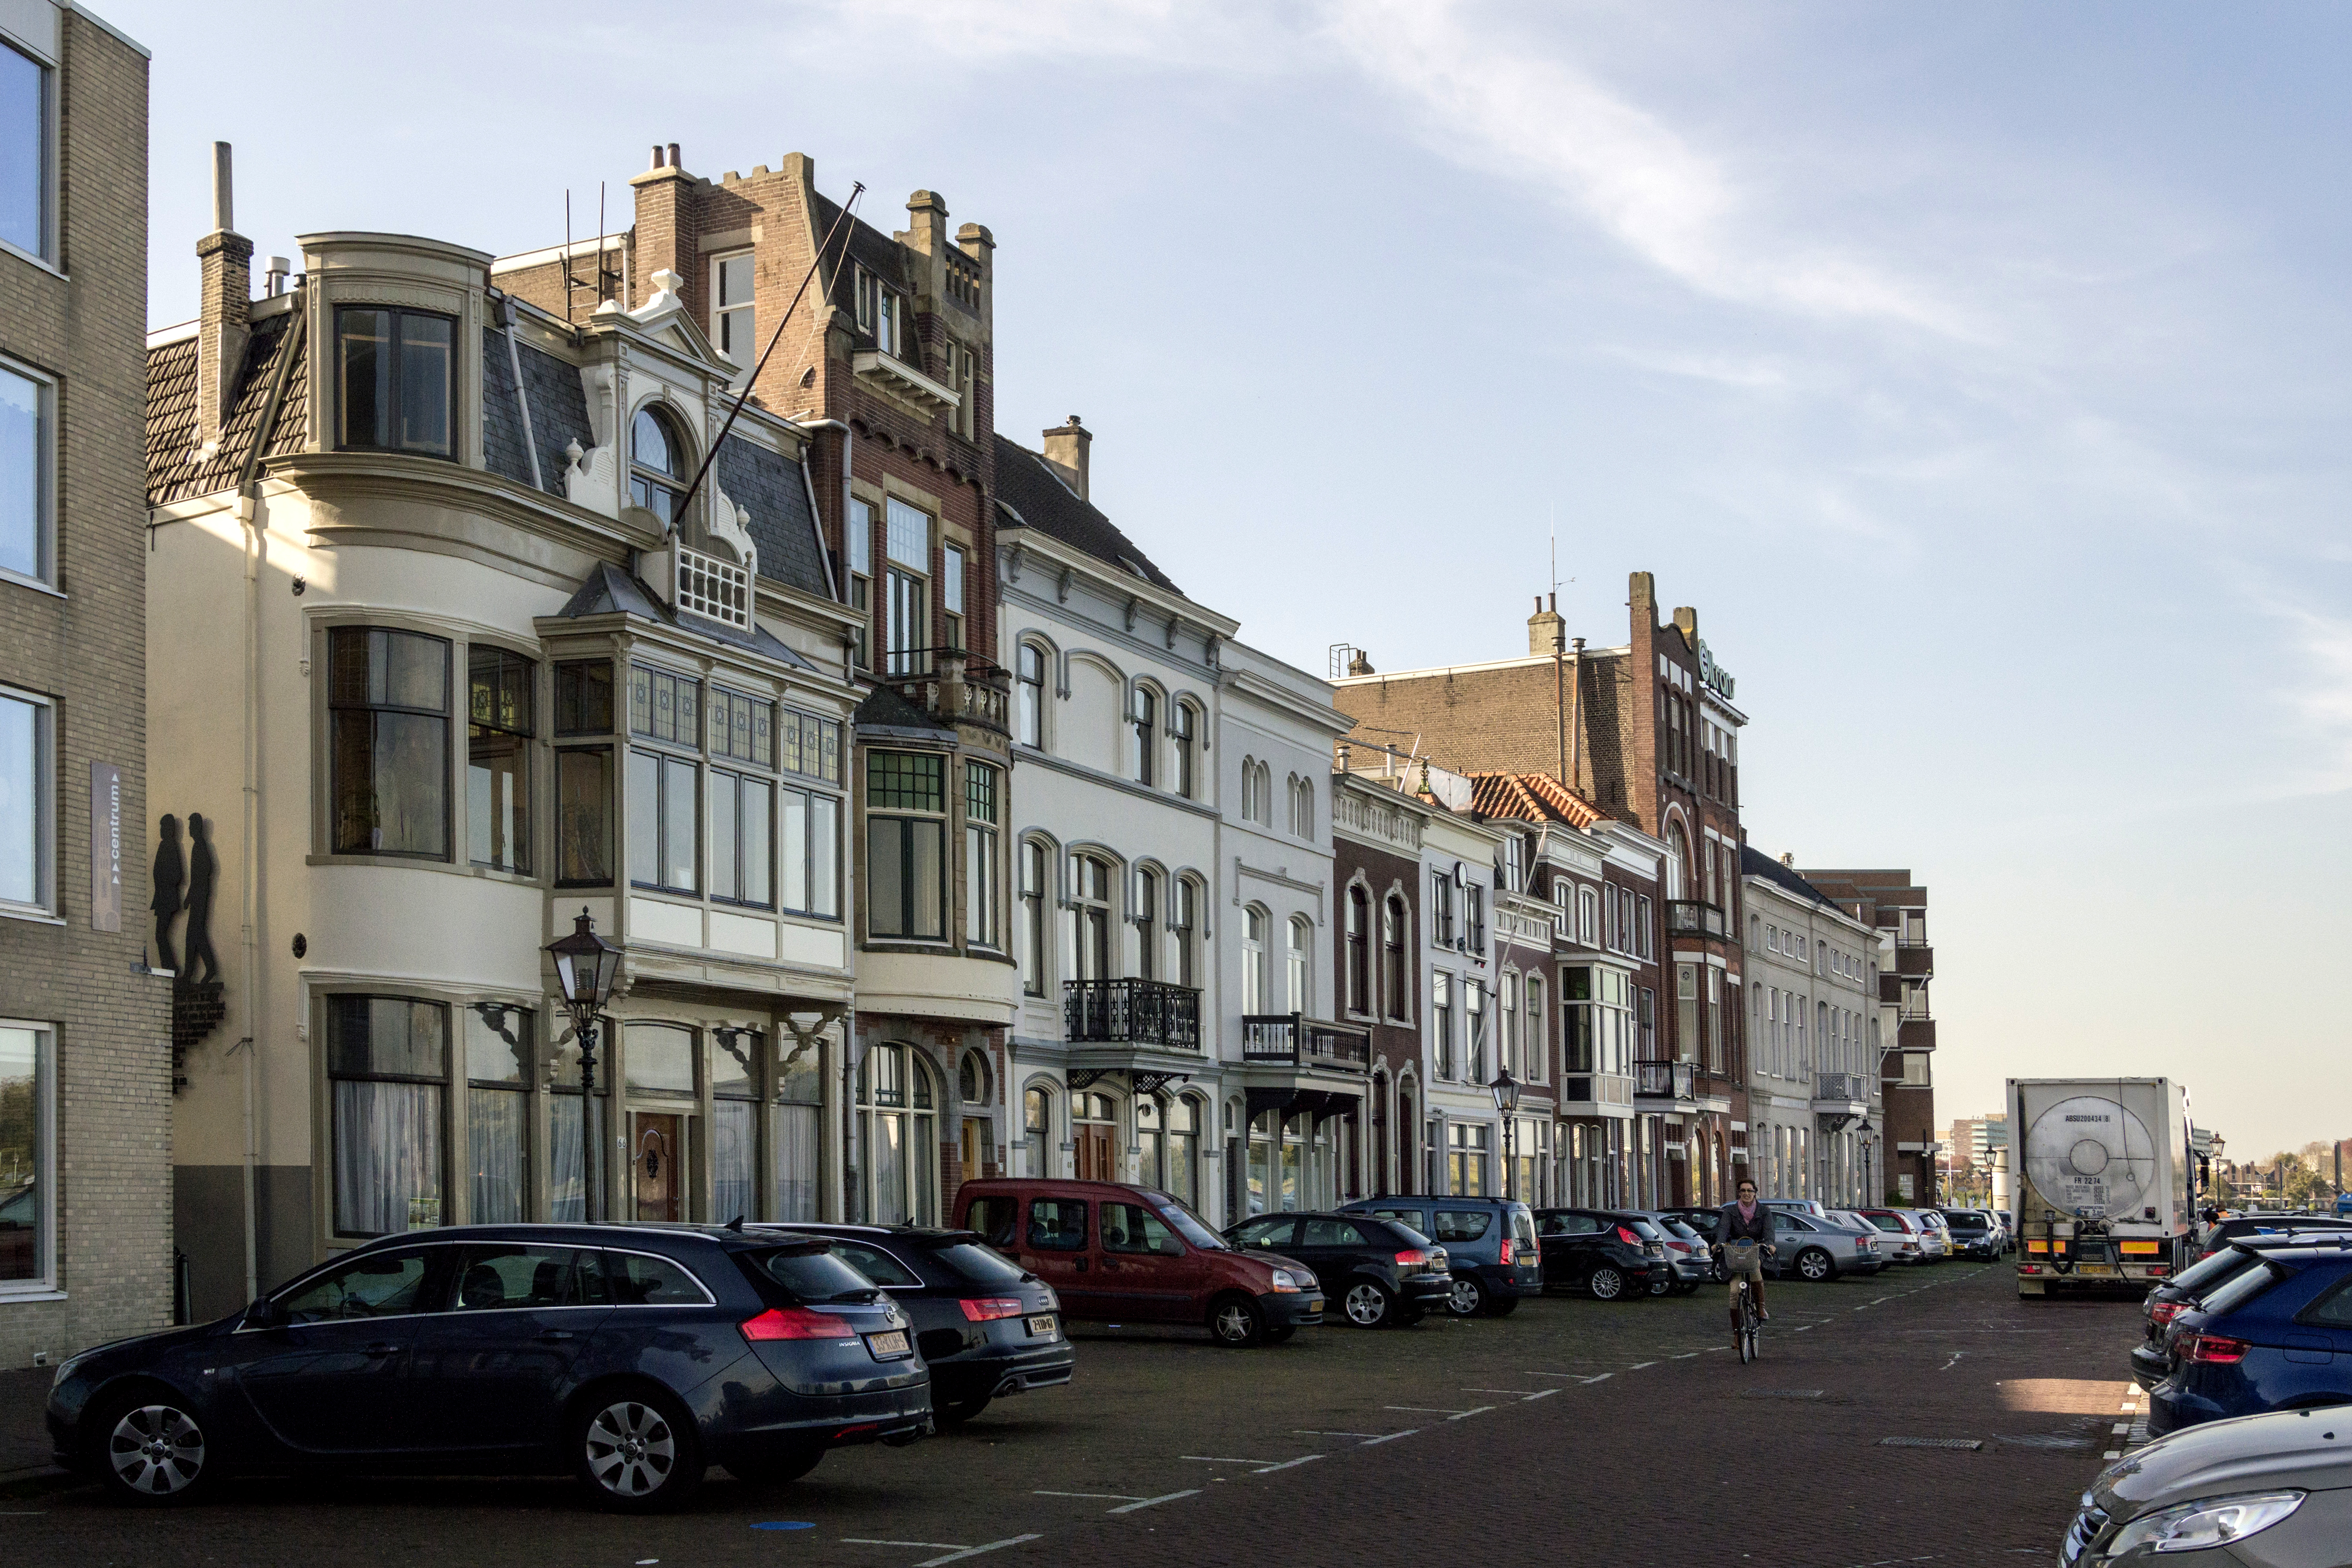
outdoor, architecture, road, street, photography, house, town, van, building, city, photo, cityscape, downtown, facade, property, nikon, historic, waterfront, lane, holland, nederland, netherlands, infrastructure, dutch, outdoorphotography, picture, photograph, fotos, foto, fotografie, estate, urbanphotography, geheugen, paulvandevelde, pdvandevelde, padagudaloma, dordrecht, stadsfotografie, nederlandinfotos, historisch, urbanfotografie, stadswandeling, architectuur, pvdvfotografie, pdvandeveldedordrecht, diep, rondjedordt, dedordtevaer, dutchphotography, nederlandsefotografie, dutchphotogaraphy, totallydutch, fotografienederland, hollandsefotografie, fotografieholland, dordtmonumenteel, fotosdordrecht, fotosvandordrecht, erfgoedcentrumdiep, openmonumentendag, neighbourhood, kade, merwekade, urban area, residential area, human settlement